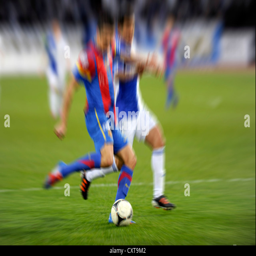
football players in a duel , blurred